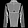
Label: Coat